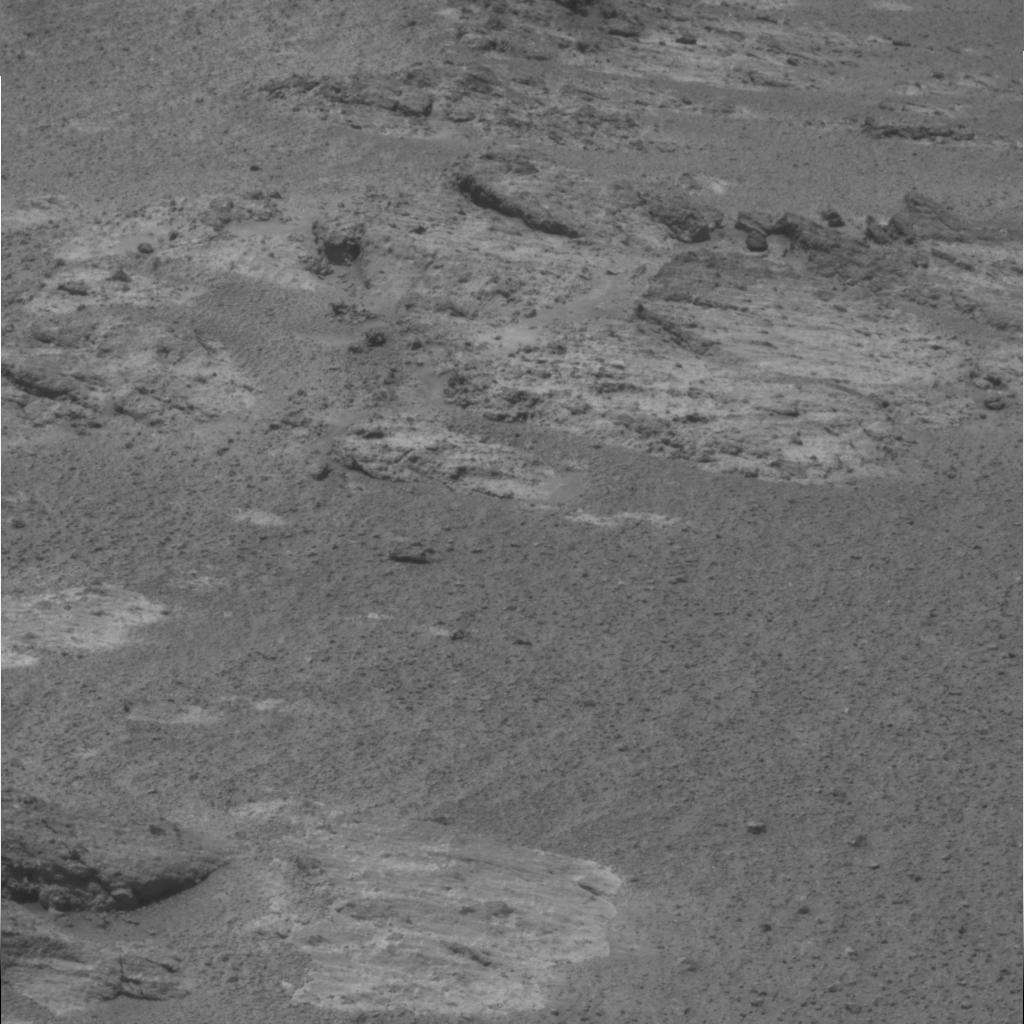
Surface features visible: Rock Outcrops, Clasts, Rock (Linear Features), Soil, Spherules, Nearby Surface